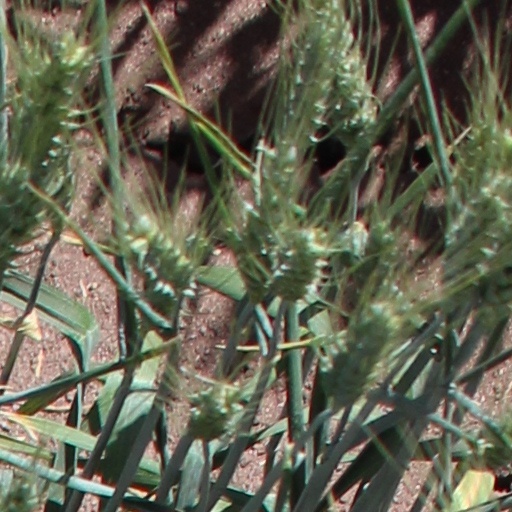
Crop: wheat